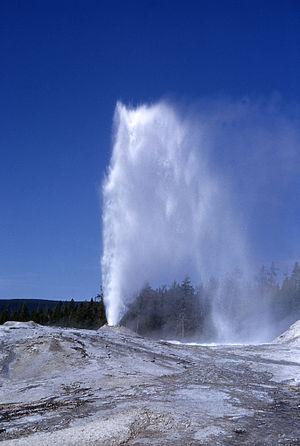
Big Cub Geyser est un geyser de type « cône » situé dans le Upper Geyser Basin dans le parc national de Yellowstone aux États-Unis.